Mount Maunganui

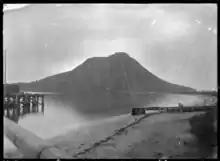
View of Mount Maunganui in 1924

Mount Maunganui was known colloquially as "Maunganui" until 1907; during the application process to formally name the area when the first subdivision of land was carried out, Maunganui was dismissed as being too similar to several other towns' names. One of the early settlers, J.C. Adams, then suggested three alternative names, which were Te Maire, Tamure (the Māori name for Snapper), and Rakataura, with the latter name selected by the Survey Department. The official name Rakataura never came into common use, as Maunganui had long been the unofficial name of the area. The name "Mount" Maunganui originated as a rebranding by early developers, who succeeded in changing the official name of the town from Rakataura. The current name is an example of a tautological place name, "maunga" being a Māori term for mountain ("nui" means "big").